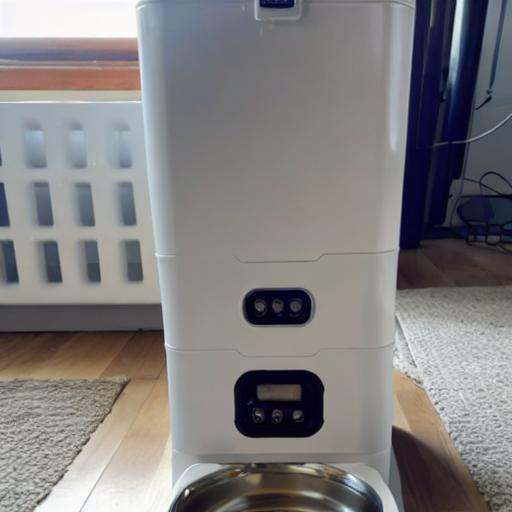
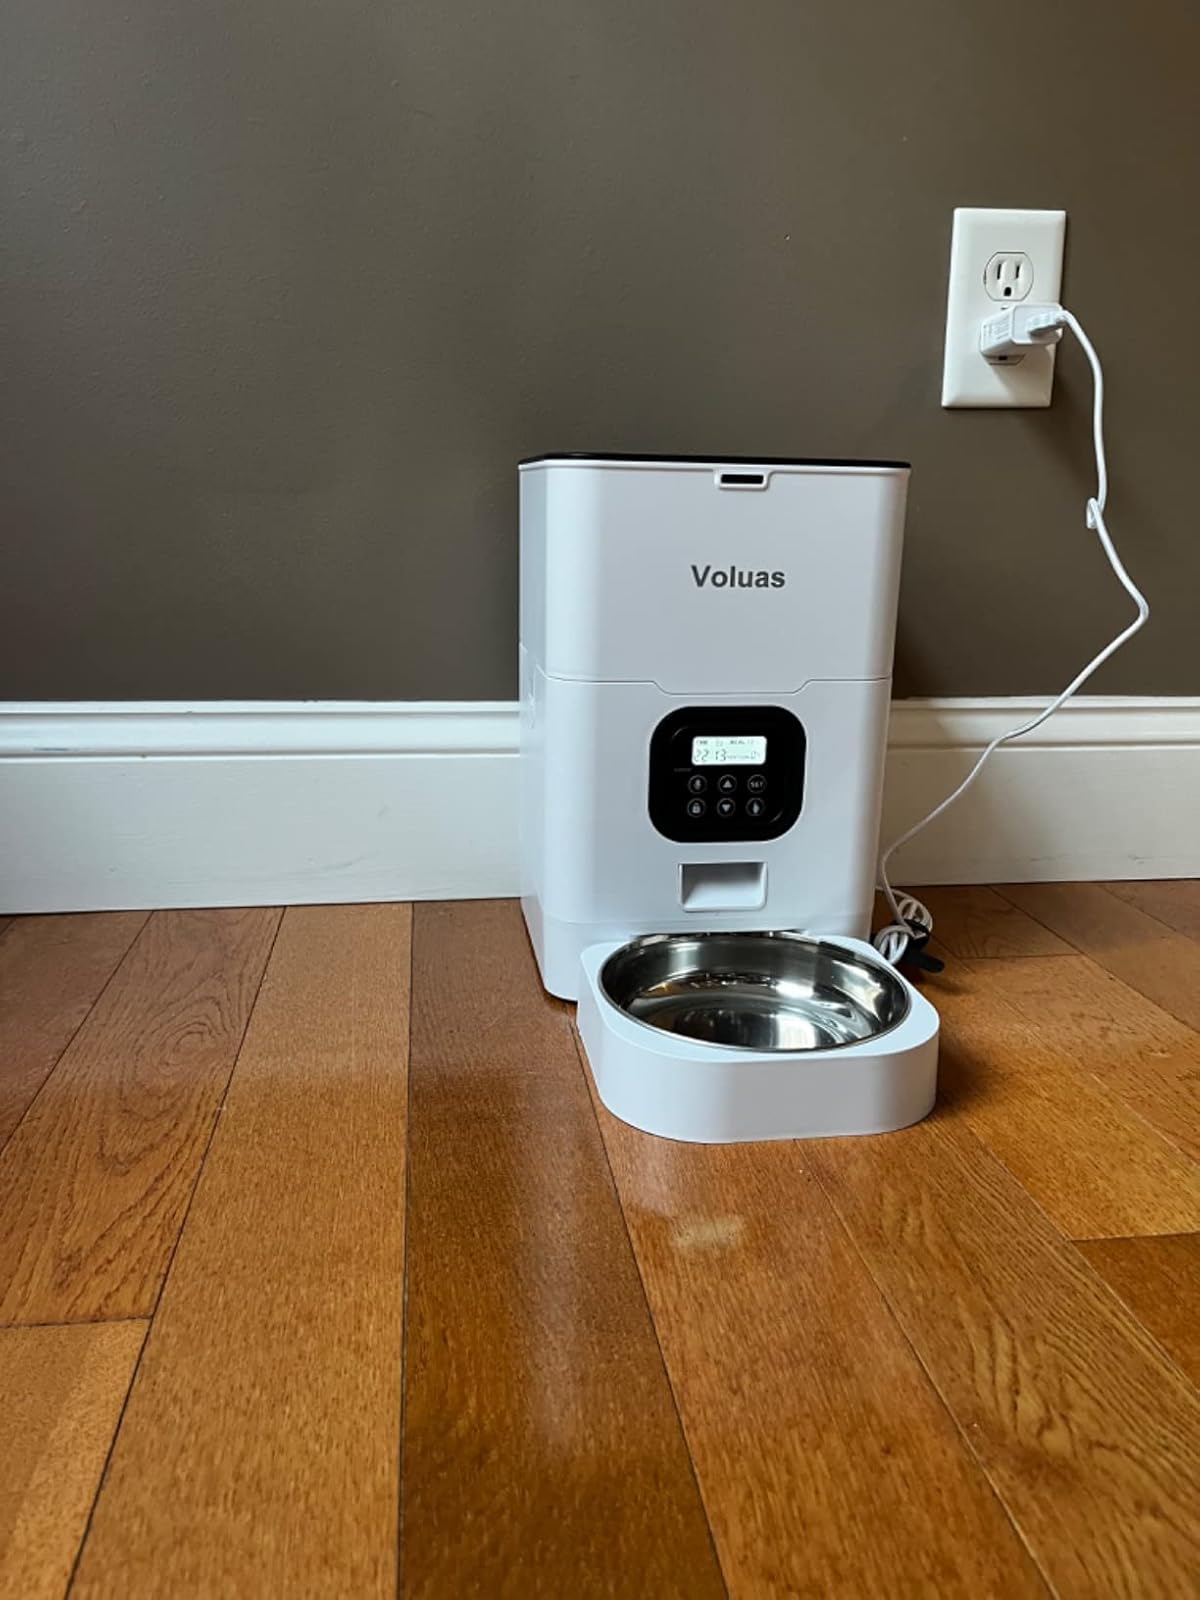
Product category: items_feeder
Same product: no